Paul Baras

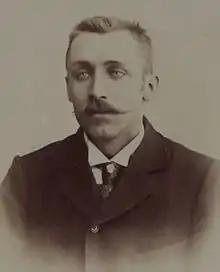
Paul Baras, 1900.

Paul Baras (May 14, 1870 – November 6, 1941) was a road racing cyclist and racing driver from France. He competed in several early Grand Prix motor races, and held the world land speed record between November 1904 and January 1905.